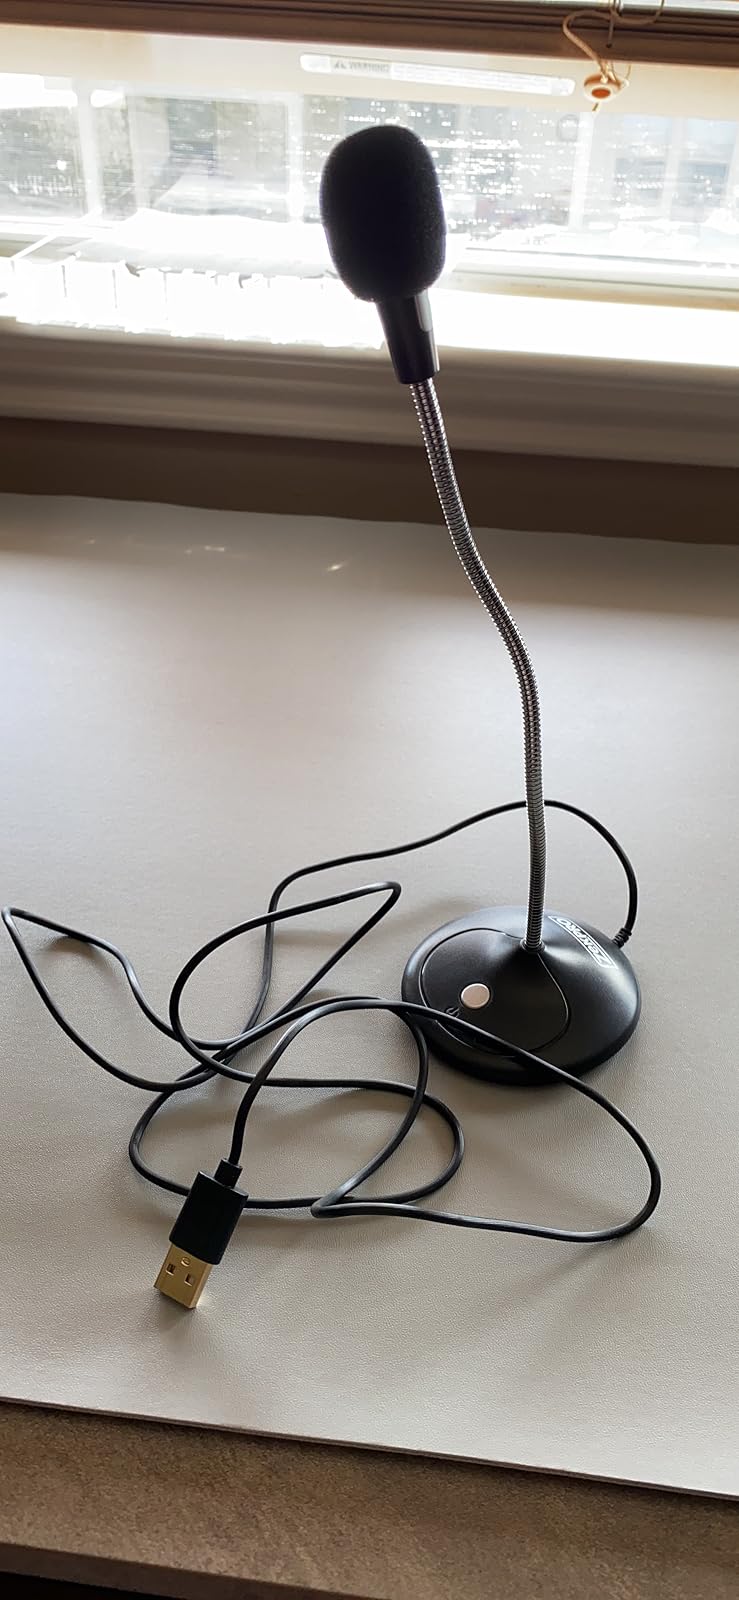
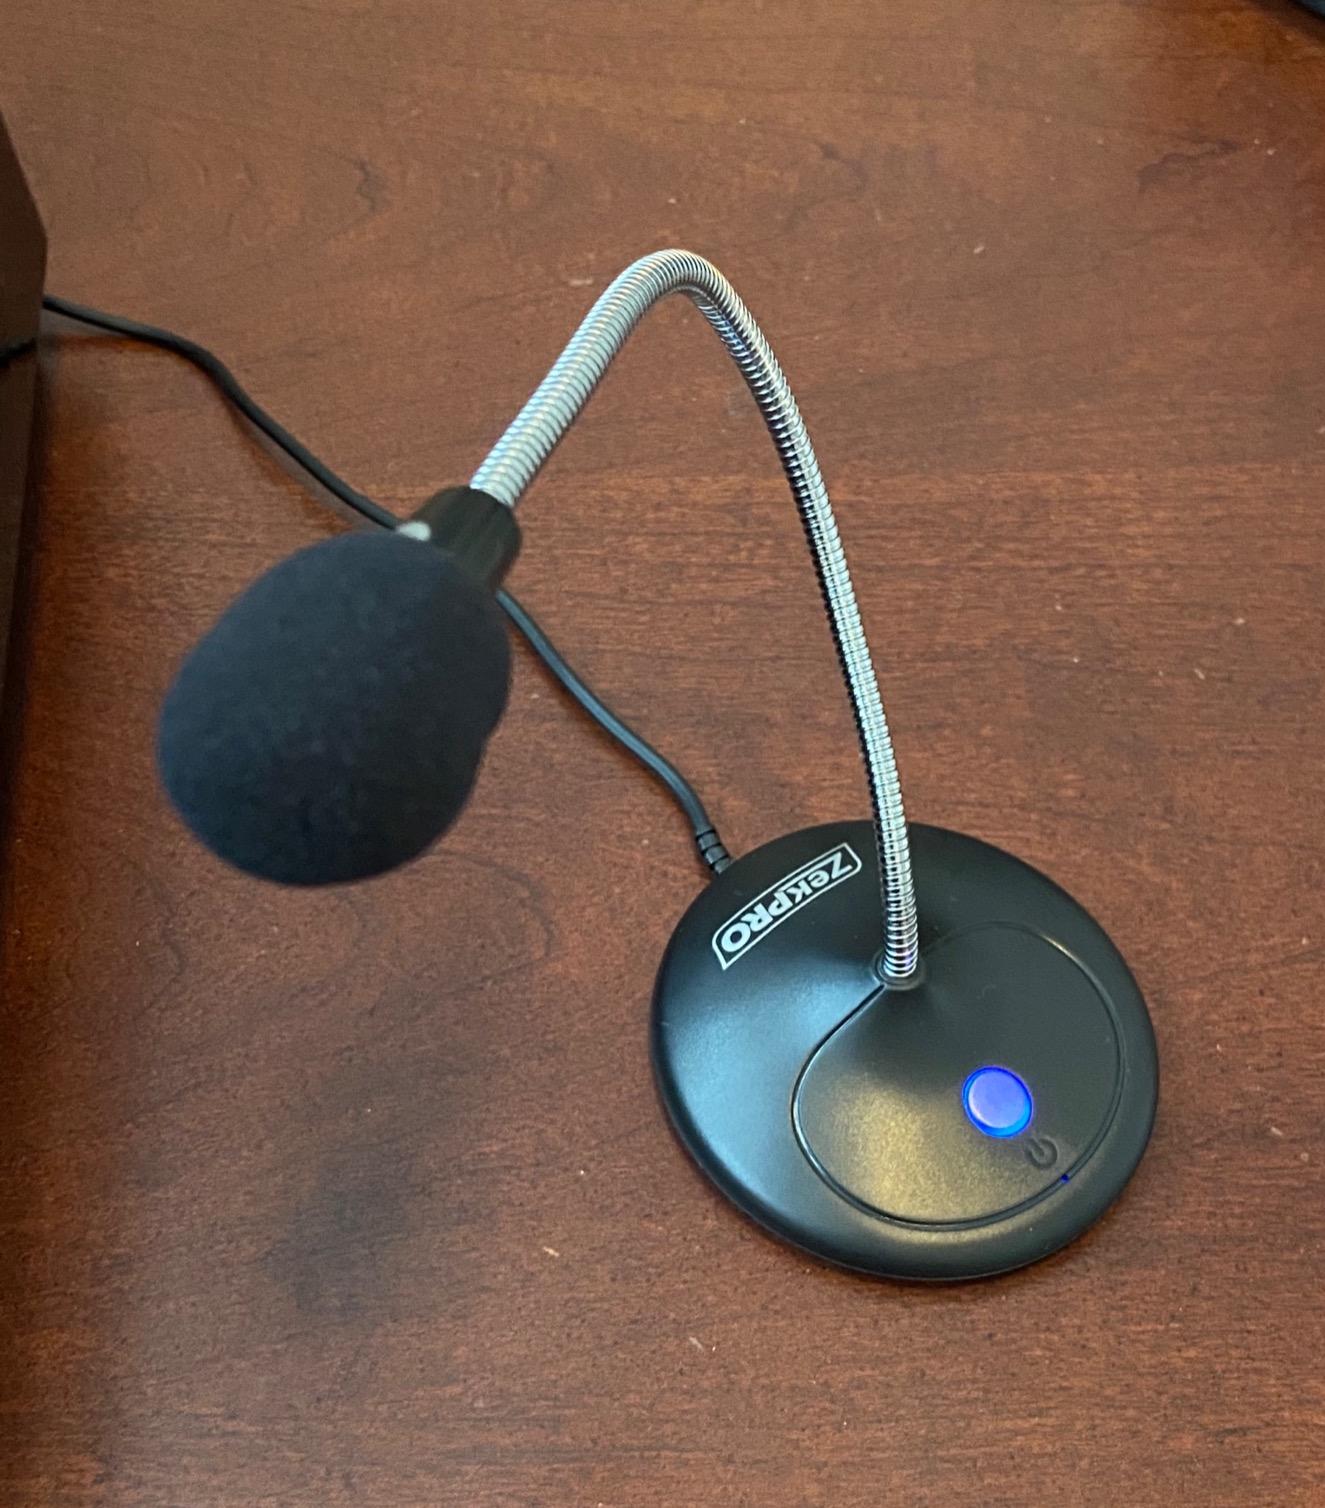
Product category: microphone
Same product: yes